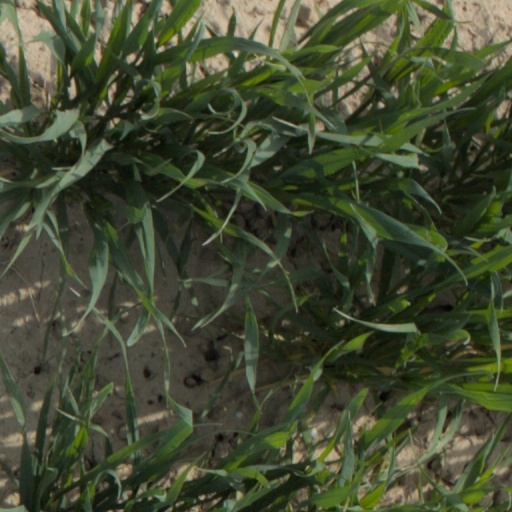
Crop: wheat